Spynie

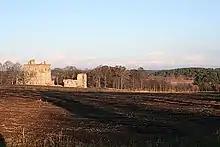
Spynie Palace and the remnants of the drained Loch Spynie, seen from the kirkyard of Holy Trinity Church, Spynie

Spynie was a seaport, burgh and ancient parish in Moray, Scotland, that survives as a small hamlet and civil parish. It is the location of the ruins of Spynie Palace, which was the principal residence of the Bishops of Moray between the 12th and 17th centuries, and the churchyard of Holy Trinity Church, Spynie, which served as the cathedral of the Diocese of Moray between 1207 and 1224.